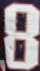
Number: 8